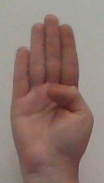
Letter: kaaf